Drake Wuertz

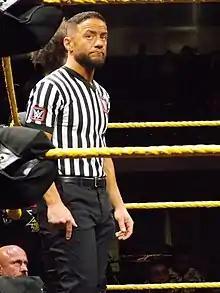
Younger in April 2019

Drake Wuertz (born September 10, 1984) is an American professional wrestling referee and professional wrestler.